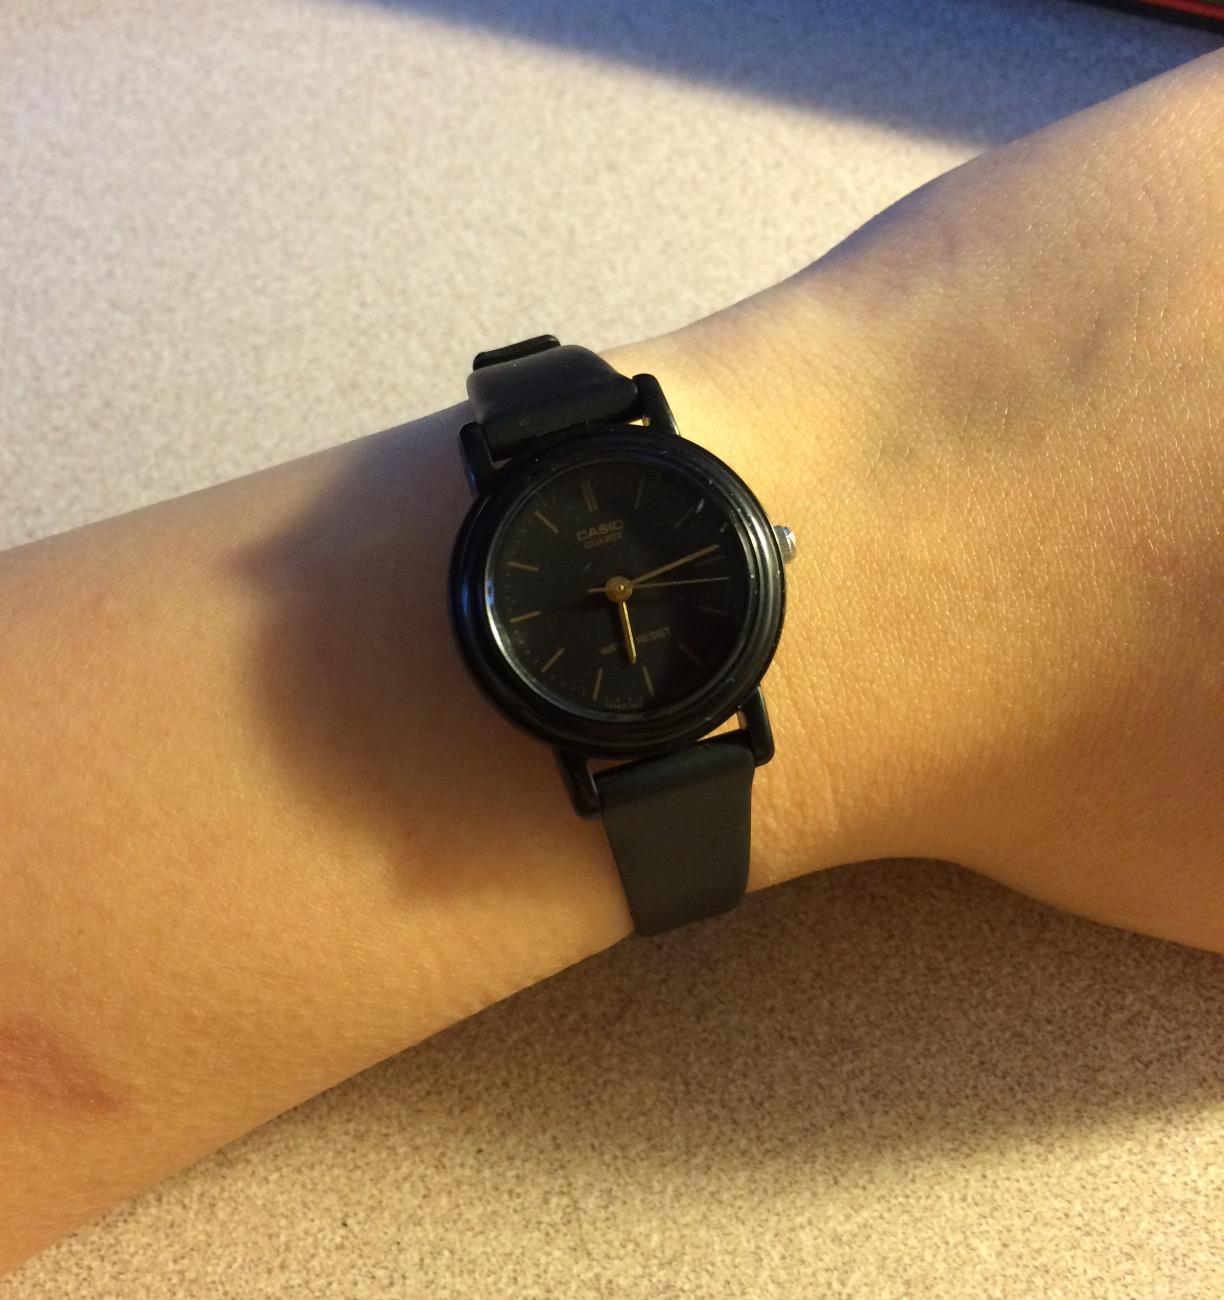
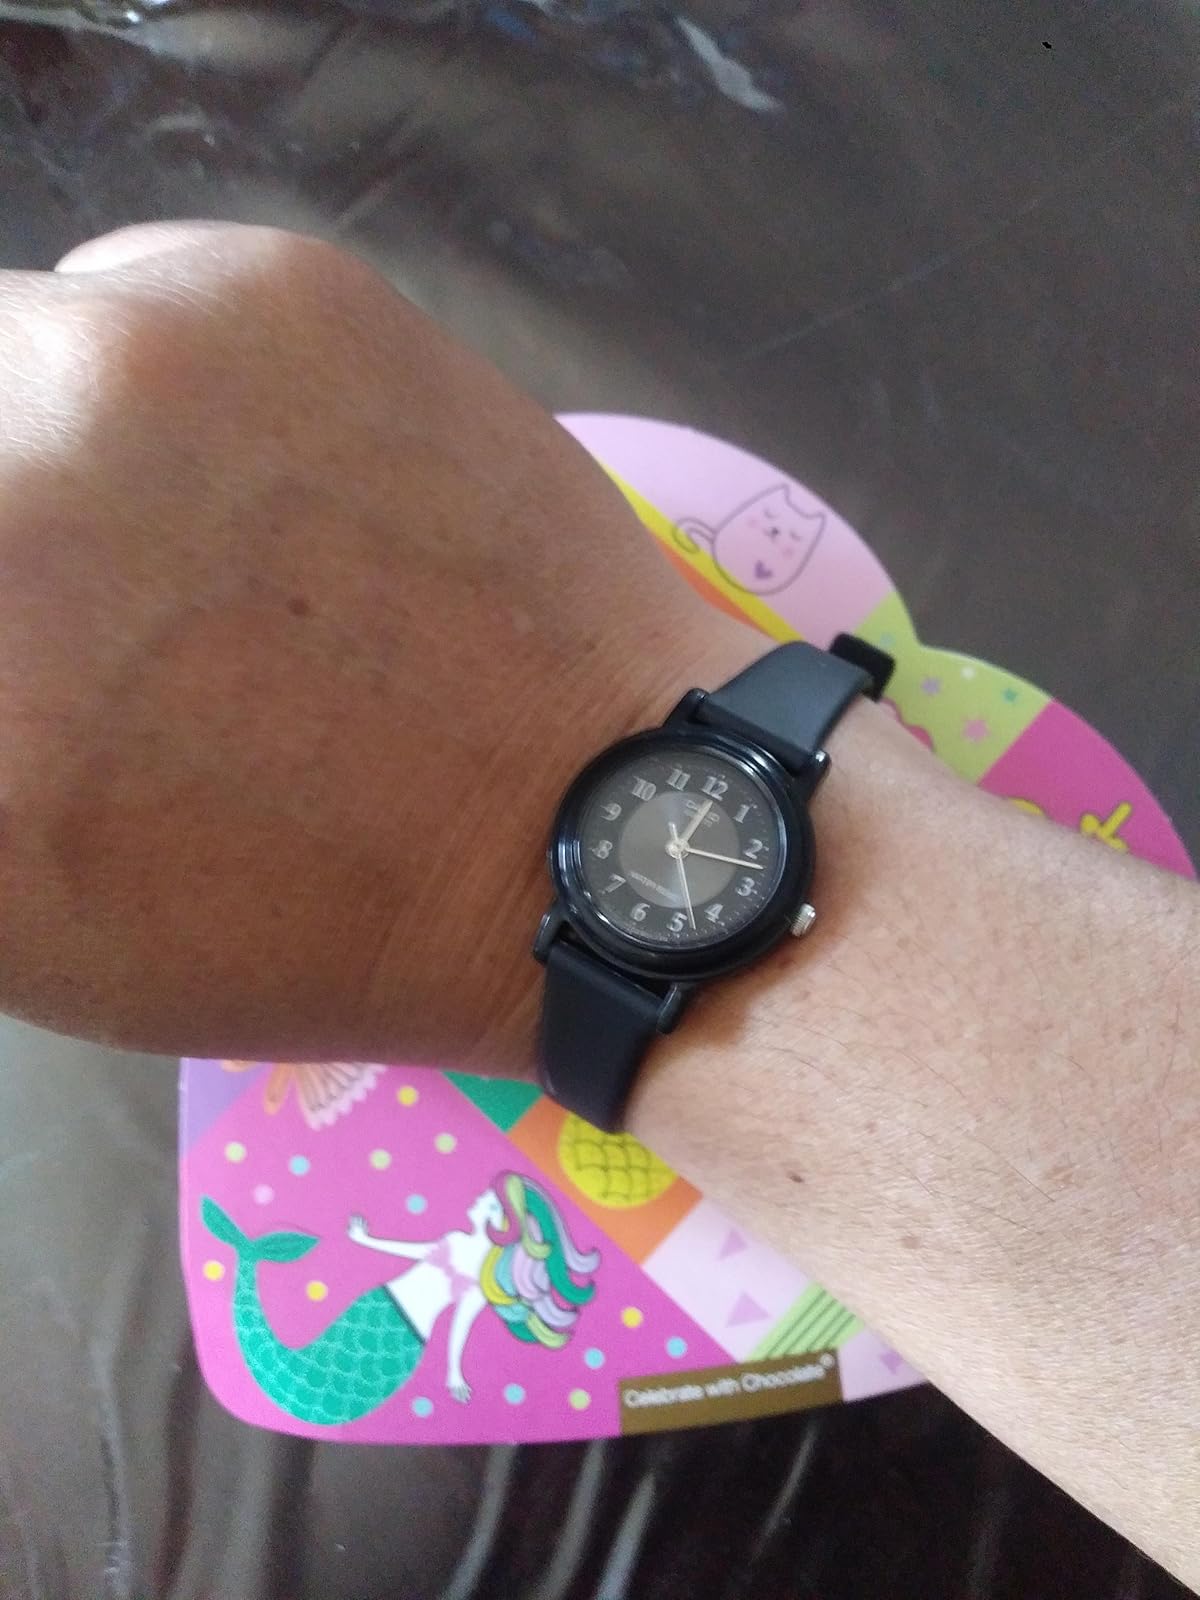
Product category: accessories_watch
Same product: no